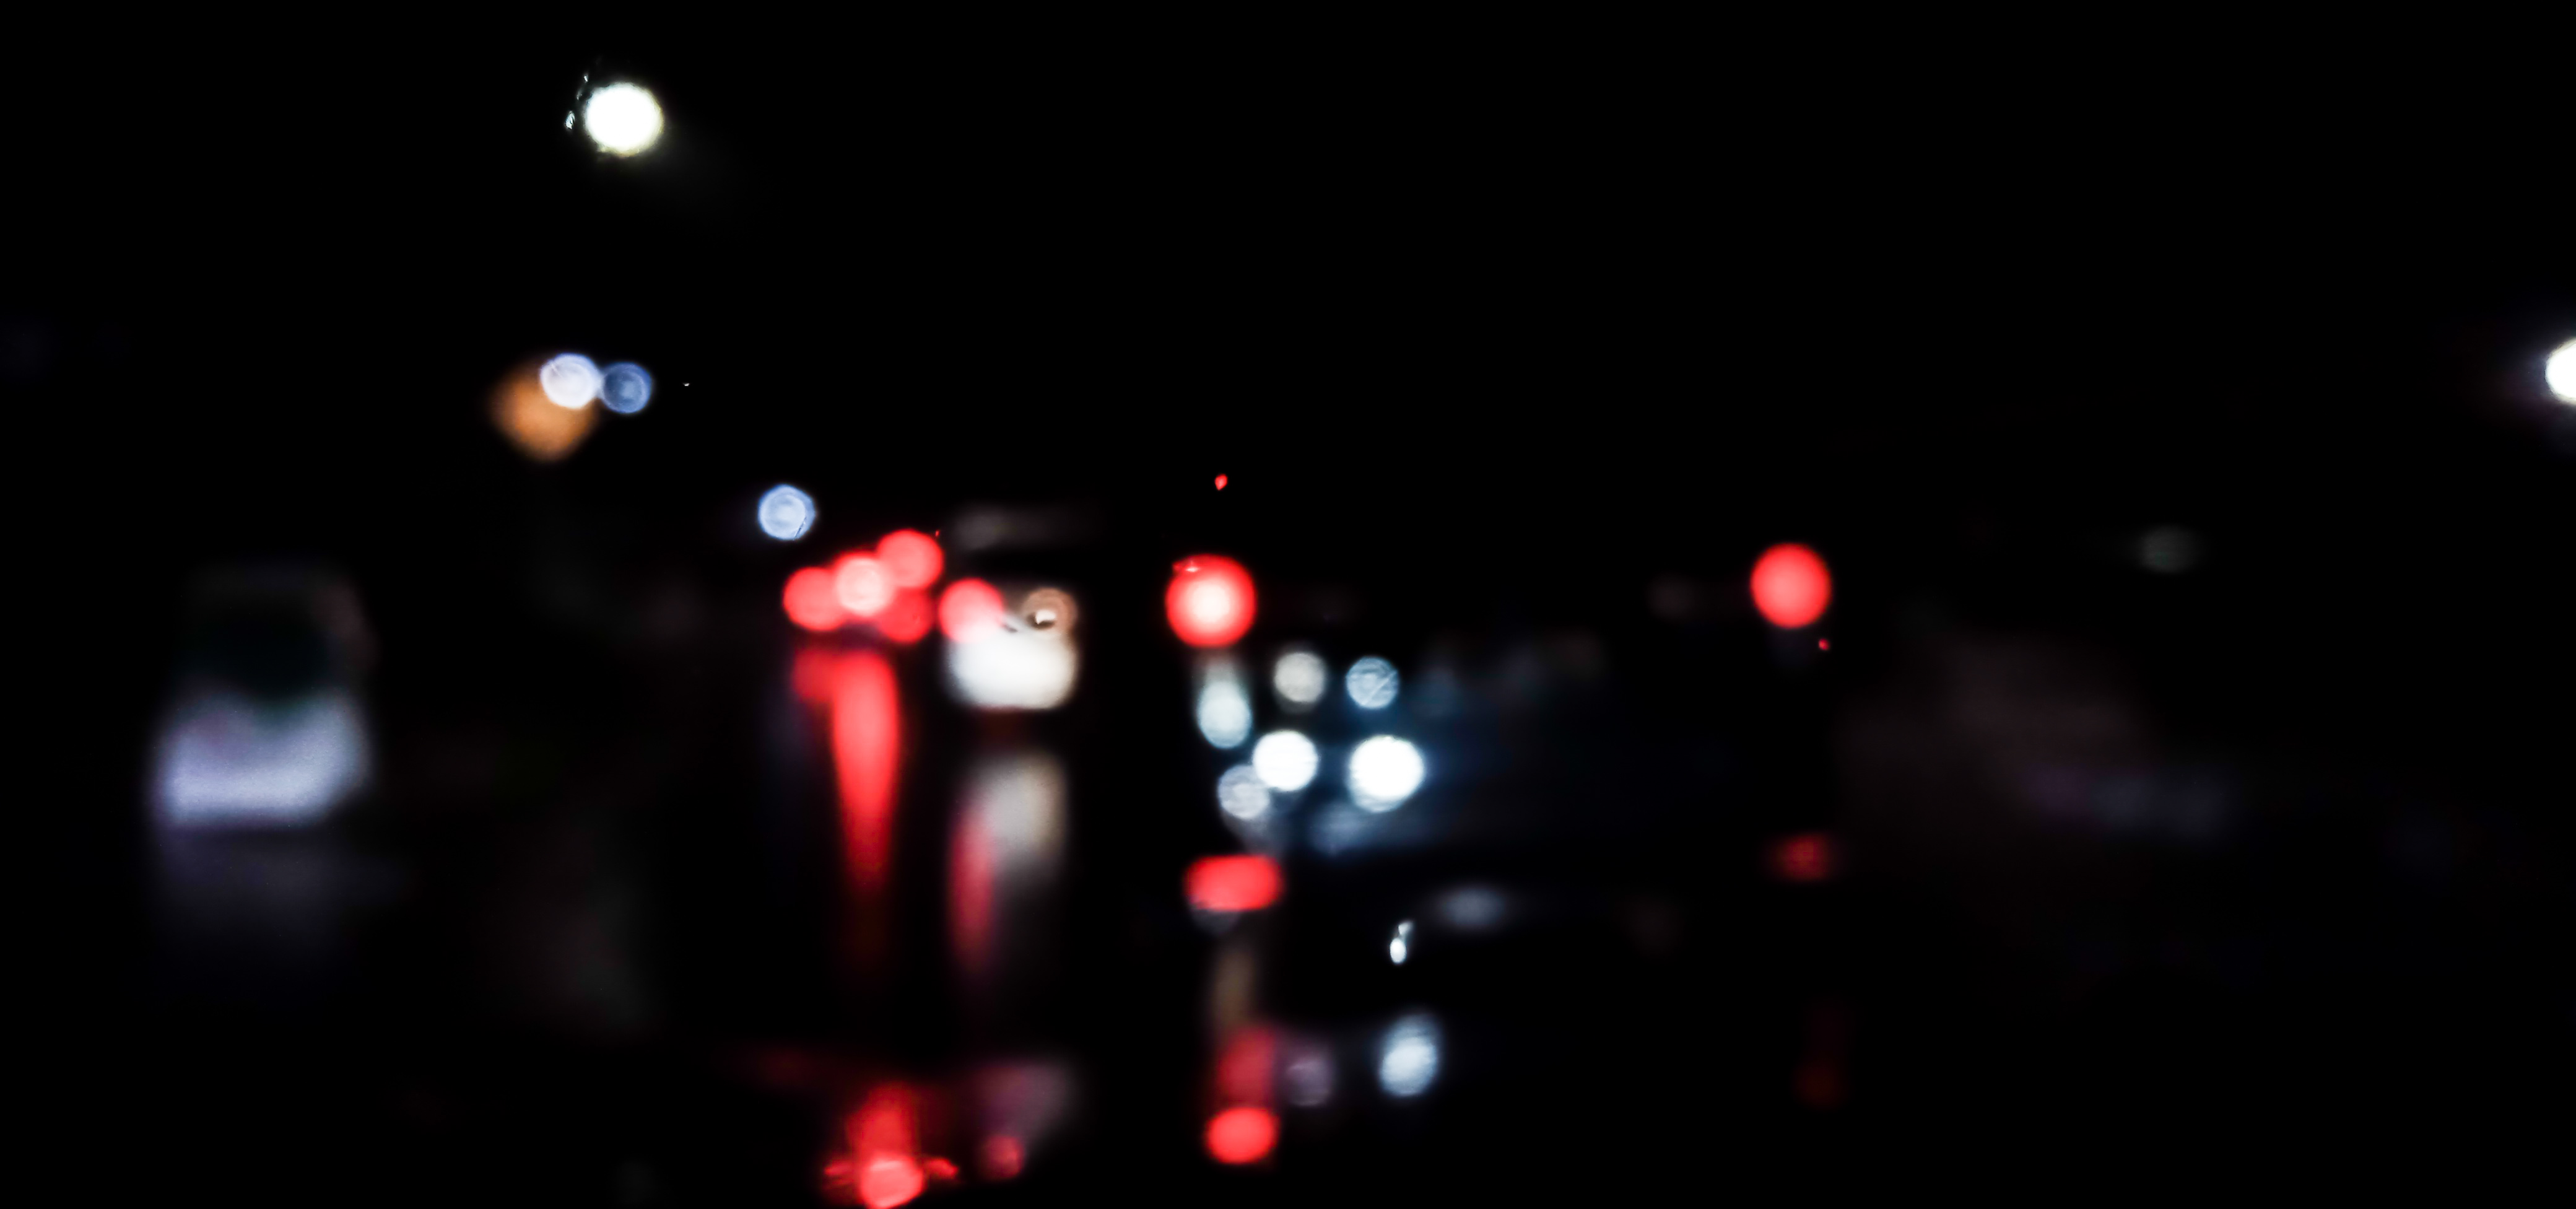
light, blurry, night, vision, blur, road, car, blurred, background, traffic, dark, yellow, abstract, highway, street, travel, drunk, blue, drive, motion, color, reflection, bright, speed, vehicle, design, urban, shine, red, way, fast, city, decoration, nightlife, danger, orange, glowing, round, transport, pattern, auto, festive, effect, nature, race, weather, evening, driver, automotive lighting, headlamp, midnight, font, event, darkness, auto part, lens flare, street light, glass, circle, macro photography, electric blue, windshield, entertainment, science, automotive window part, automotive exterior